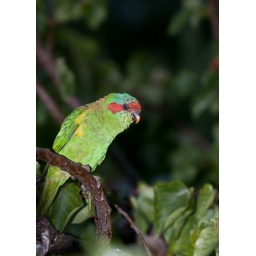
parrot in out plum tree